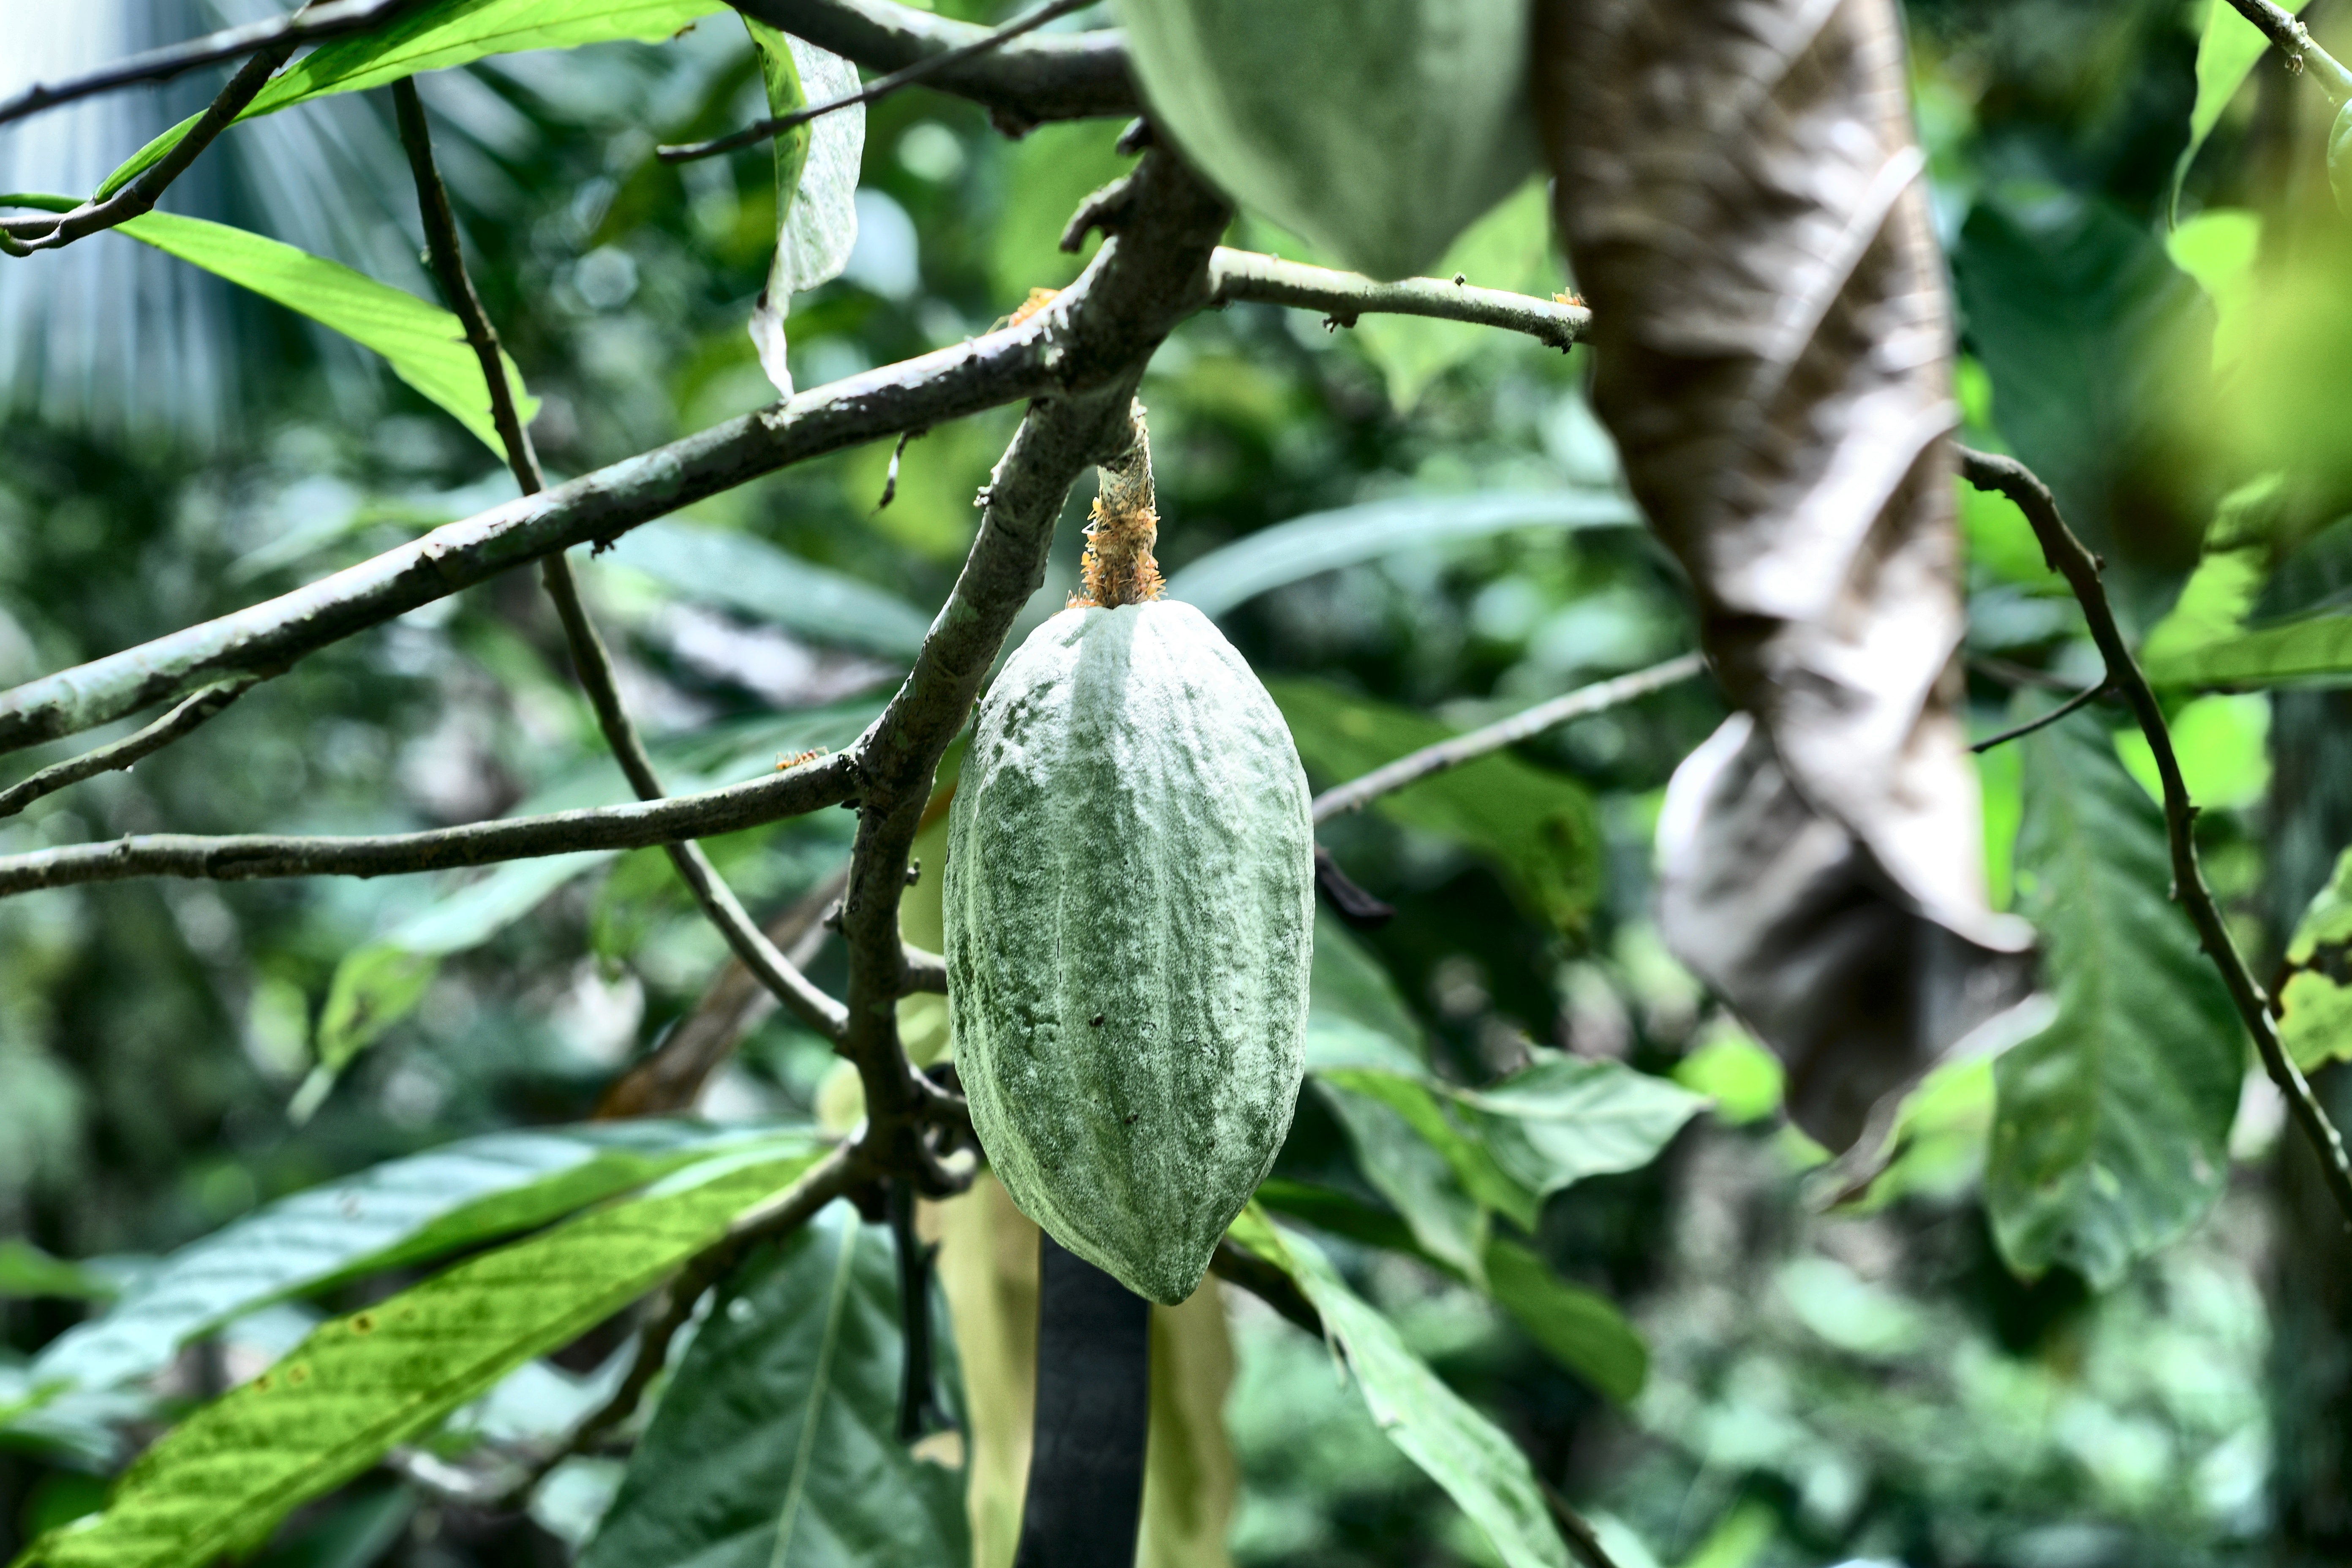
Maturity: unmature
Variety: Angoleta